Marshall McNeese

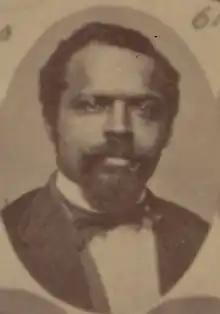

McNeese was born in Georgia and is documented as having been a carpenter and illiterate. He represented Noxubee County, Mississippi from 1870 to 1871 and from 1874 to 1877.